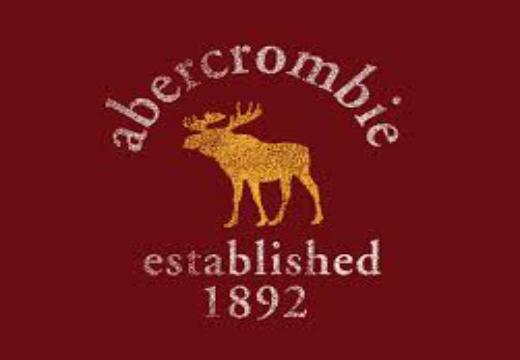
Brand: Abercrombie
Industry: Clothes